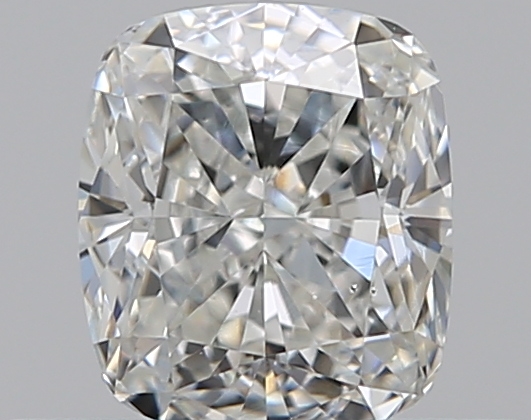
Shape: cushion
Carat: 0.51
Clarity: VS2
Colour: H
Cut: VG
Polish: EX
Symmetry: VG
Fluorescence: N
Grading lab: GIA
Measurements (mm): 4.82 x 4.2 x 2.84